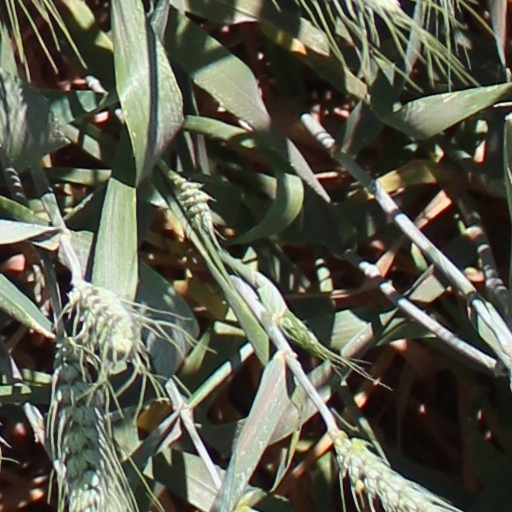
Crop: wheat